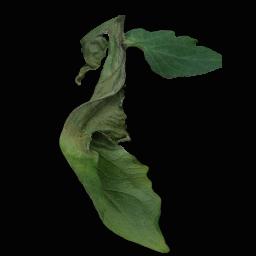
Label: Tomato___Late_blight